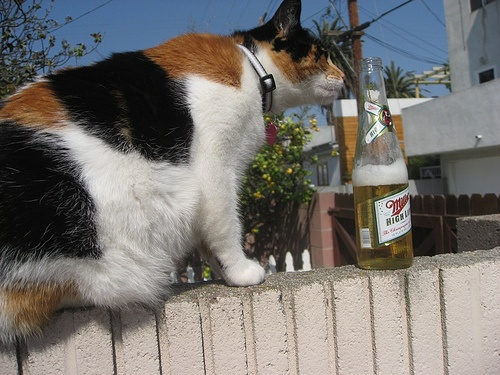
A cat on a fence smelling a bottle of beer
A fat cat on a fence near a bottle of beer.
Multi colored cat on cement wall with beverage bottle.
A large cat sitting on top of a fence next to a bottle of beer.
A cat standing on a fence sniffs a beer bottle.